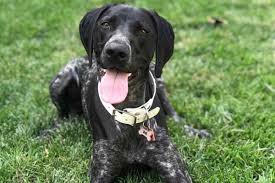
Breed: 211-n000059-German_short_haired_pointer